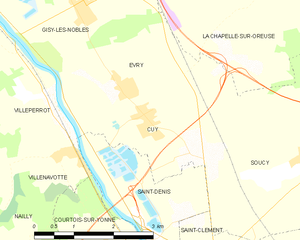
Carte des communes françaises Cuy